Sivan Rahav-Meir

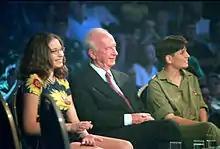
Sivan Rahav (left) aged 14, with Yitzhak Rabin on the Dan Shilon Live program, September 1995

Since 2009, she has presented a weekly radio program on Galei Zahal with her husband on Fridays at noon.